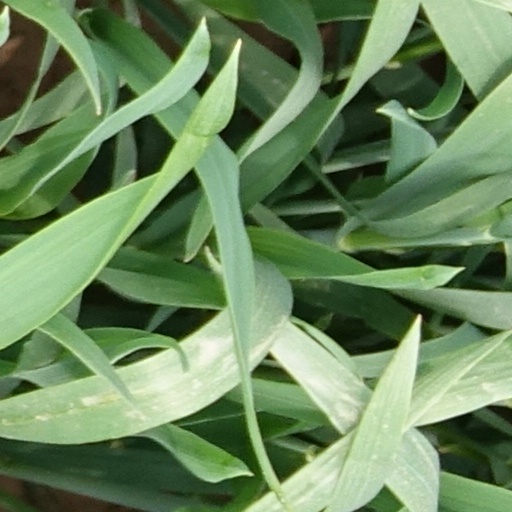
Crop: wheat